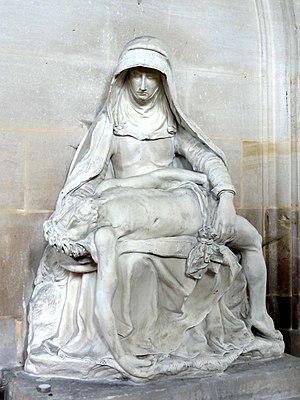
Mobilier de l'église (voir titre).
L'église Saint-Éloi est une église catholique paroissiale située à Monchy-Saint-Éloi, en France. Elle conserve son clocher et son chœur romans du second quart du XIIᵉ siècle. L'intérieur a perdu presque toute son authenticité lors d'une lourde restauration à la fin du XIXᵉ siècle, qui explique que l'édifice n'est pas classé ou inscrit au titre des monuments historiques. Il est néanmoins intéressant pour son parti architectural, avec une voûte d'ogives archaïque pour la base du clocher, une voûte en berceau pour le chœur, et un chevet éclairé par un triplet ; ainsi en tant que témoin de l'évolution de l'édifice. En effet, il y reste les traces des ouvertures anciennes, bouchées en partie au dernier quart du XIIᵉ siècle, quand une nef et un chœur plus spacieux sont ajoutés au nord de l'édifice roman, dans le style gothique primitif. L'église Saint-Éloi devient ainsi un édifice à double vaisseau. Le chœur est partiellement reconstruit en 1667, et est également concerné par la restauration de la fin du XIXᵉ siècle. Il conserve un retable de pierre assez remarquable de la Renaissance, malheureusement privé de sa polychromie d'origine. Quelques éléments du mobilier sont classés.